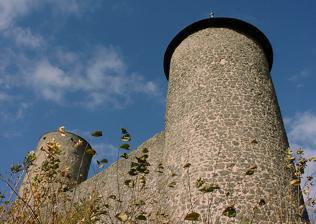
Building: Nürburgring
Country: Germany
Year built: 1927
Race track in Nürburg, Rhineland-Palatinate, Germany "The Green Hell" redirects here. For other uses, see Green Hell (disambiguation) . Nürburgring Configuration for GP-Strecke (2002–present) Configuration for 24 Hours Circuit – Combined GP Circuit without Mercedes-Arena (2002–present) Location Nürburg , Germany Time zone CET (UTC+1) CEST ( DST ) Coordinates 50°20′08″N 6°56′51″E / 50.33556°N 6.94750°E / 50.33556; 6.94750 Capacity 150,000 FIA Grade 1 (GP) 2 (3 layouts) 3 (combined) 6R (Rallycross) Major events Current: GT World Challenge Europe (2014–2016, 2019–2021, 2023–present) DTM (2000–present) Nürburgring 24 Hours (1970–present) NLS (1977–present) European Truck Racing Championship ADAC Truck-Grand-Prix (1986–2019, 2022–present) Former: Formula One German Grand Prix (intermittently, 1951–2013) European Grand Prix (1984, 1995–1996, 1999–2007) Luxembourg Grand Prix (1997–1998) Eifel Grand Prix (2020) FIA WEC 6 Hours of Nürburgring (2015–2017) FIA World Rallycross Championship World RX of Germany (2021–2022) WTCR Race of Germany (2015–2022) Grand Prix motorcycle racing German motorcycle Grand Prix (intermittently, 1955–1997) World SBK (1998–1999, 2008–2013) FIM EWC (1977–1985, 2001) ELMS 1000km Nürburgring (2004–2009) FIA GT (1997, 2001) World Sportscar Championship (1953, 1956–1984, 1986–1991) Website https://nuerburgring.de GP-Strecke (2001–present) Surface Asphalt Length 5.1480 km (3.199 miles) Turns 15 Race lap record 1:28.139 ( Max Verstappen , Red Bull Racing RB16 , 2020 , F1 ) Sprint Circuit (2002–present) Surface Asphalt Length 3.629 km (2.255 miles) Turns 12 Race lap record 1:19.322 ( Kimiya Sato , Lola B05/52 , 2014 , Auto GP ) Oldtimer Circuit (2002–present) Surface Asphalt Length 4.569 km (2.839 miles) Turns 12 Race lap record 1:36.325 ( Martin Stretton, Tyrrell 012 , 2018 , F1 ) 24 Hours Circuit – Combined GP Circuit without Mercedes-Arena (2002–present) Surface Asphalt/concrete Length 25.378 km (15.770 miles) Turns 170 Race lap record 8:08.006 ( Daniel Keilwitz , Ferrari 296 GT3 , 2023 , GT3 ) Nordschleife (1983–present) Surface Asphalt/concrete Length 20.832 km (12.944 miles) Turns 154 Race lap record 6:25.91 ( Stefan Bellof , Porsche 956 , 1983 , Group C ) GP-Strecke with F1 Chicane (1995–2001) Surface Asphalt Length 4.556 km (2.831 miles) Turns 12 Race lap record 1:18.354 ( Juan Pablo Montoya , Williams FW23 , 2001 , F1 ) GP-Strecke without F1 Chicane (1984–2001) Surface Asphalt Length 4.542 km (2.822 miles) Turns 12 Race lap record 1:21.533 ( Teo Fabi , Jaguar XJR-14 , 1991 , C1 ) Nordschleife (1971–1982) Surface Asphalt/concrete Length 22.835 km (14.189 miles) Turns 160 Race lap record 7:06.4 ( Clay Regazzoni , Ferrari 312T , 1975 , F1 ) Nordschleife (1967–1970) Surface Asphalt/concrete Length 22.835 km (14.189 miles) Turns 160 Race lap record 7:40.800 ( Jacky Ickx , Brabham BT26A , 1969 , F1 ) Nordschleife (1927–1966) Surface Asphalt Length 22.800 km (14.167 miles) Turns 160 Race lap record 8:24.1 ( Jim Clark , Lotus 33 , 1965 , F1 ) Südschleife (1927–1982) Surface Asphalt Length 7.747 km (4.814 miles) Turns 27 Race lap record 2:38.6 ( Helmut Kelleners , March 707 , 1970, Group 7 ) Gesamtstrecke (1927–1982) Surface Asphalt Length 28.265 km (17.563 miles) Turns 187 Race lap record 15:06.1 ( Louis Chiron , Bugatti Type35C , 1929 , Grand Prix ) Tower of Nürburg Castle The Nürburgring ( German pronunciation: [ˈnyːɐ̯bʊʁkˌʁɪŋ] ⓘ ) is a 150,000-person capacity motorsports complex located in the town of Nürburg , Rhineland-Palatinate , Germany . It features a Grand Prix race track built in 1984, and a long Nordschleife "North loop" track, built in the 1920s, around the village and medieval castle of Nürburg in the Eifel mountains. The north loop is 20.830 km (12.943 mi) long and contains more than 300 metres (1,000 feet) of elevation change from its lowest to highest points. Scottish racing driver Jackie Stewart nicknamed the track "The Green Hell". Originally, the track featured four configurations, namely the 28.265 km (17.563 mi)-long Gesamtstrecke ("Whole Course"), which in turn consisted of the 22.835 km (14.189 mi) Nordschleife ("North Loop") and the 7.747 km (4.814 mi) Südschleife ("South Loop"). There was also a 2.281 km (1.417 mi) warm-up loop called Zielschleife ("Finish Loop") or Betonschleife ("Concrete Loop"), around the pit area. Between 1982 and 1983, the start/finish area was demolished to create a new GP-Strecke , which is now used for all major and international racing events. However, the shortened Nordschleife is still in use for racing, testing and public access. History 1925–1939: The beginning of the " Nürburg-Ring " In 1904, the Gordon Bennett Trophy was held on the twice-run Taunus circuit, a circuit made up of public roads starting between the towns of Wehrheim , Limburg and Saalburg , just north of Frankfurt that was 126 km (78 mi) long. In 1907, the Taunus circuit was re-routed and shortened to 117 km (73 mi), and it was used one more time for the first Eifelrennen race, which was won by Italian ace Felice Nazzaro . In the early 1920s, ADAC Eifelrennen races were held on the twisty 33.2 km (20.6 mi) Nideggen public road circuit near Cologne and Bonn . Around 1925, the construction of a dedicated race track was proposed just south of the Nideggen circuit around the ancient castle of the town of Nürburg , following the examples of Italy's Monza and Targa Florio courses, and Berlin 's AVUS , yet with a different character. The layout of the circuit in the mountains was similar to the Targa Florio event, one of the most important motor races at that time. The original Nürburgring was to be a showcase for German automotive engineering and racing talent. Construction of the track, designed by the Eichler Architekturbüro from Ravensburg (led by architect Gustav Eichler), began in September 1925. The track was completed in spring 1927, and the ADAC Eifelrennen races were continued there. The first races to take place on 18 June 1927 showed motorcycles and sidecars, and were won by Toni Ulmen on an English 350cc Velocette . The cars followed a day later, and Rudolf Caracciola was the winner of the over–5000cc class in a supercharged Mercedes-Benz "K". In addition, the track was opened to the public in the evenings and on weekends, as a one-way toll road. The entire track consisted of 174 bends (prior to 1971 changes), and averaged 8 to 9 metres (8.7 to 9.8 yd) in width. The fastest time ever around the full Gesamtstrecke was by Louis Chiron , at an average speed of 112.31 km/h (69.79 mph) in his Bugatti . In 1929 the full Nürburgring was used for the last time in major racing events, as future Grands Prix would be held only on the Nordschleife . Motorcycles and minor races primarily used the shorter and safer Südschleife . Memorable pre-war races at the circuit featured the talents of early Ringmeister (Ringmasters) such as Rudolf Caracciola , Tazio Nuvolari , and Bernd Rosemeyer . 1947–1970: "The Green Hell" Nürburgring circuit map, taken at the 1964 German Grand Prix ; the legend advises "No driving in the Eifel (mountains) without a lap on the Nürburgring". The Nordschleife from 1927 to 1982, with small changes made in 1967 and 1971 After World War II , racing resumed in 1947, and in 1951, the Nordschleife of the Nürburgring again became the main venue for the German Grand Prix as part of the Formula One World Championship (with the exception of 1959, when it was held on the AVUS in Berlin ). A new group of Ringmeister arose to dominate the race – Alberto Ascari , Juan Manuel Fangio , Stirling Moss , Jim Clark , John Surtees , Jackie Stewart and Jacky Ickx . On 5 August 1961, during practice for the 1961 German Grand Prix, Phil Hill became the first person to complete a lap of the Nordschleife in under 9 minutes, with a lap of 8 minutes 55.2 seconds (153.4 km/h or 95.3 mph) in the Ferrari 156 "Sharknose" Formula One car. Over half a century later, even the highest performing road cars still have difficulty breaking 8 minutes without a professional race driver or one very familiar with the track. Also, several rounds of the German motorcycle Grand Prix were held, mostly on the 7.747 km (4.814 mi) Südschleife , but the Hockenheimring and the Solitudering were the main sites for Grand Prix motorcycle racing . In 1953, the ADAC 1000 km Nürburgring race was introduced, an Endurance race and Sports car racing event that counted towards the World Sportscar Championship for decades. The 24 Hours Nürburgring for touring car racing was added in 1970. By the late 1960s, the Nordschleife and many other tracks were becoming increasingly dangerous for the latest generation of F1 cars. In 1967, a chicane was added before the start/finish straight, called Hohenrain , in order to reduce speeds at the pit lane entry. This made the track 25 m (27 yd) longer. Even this change, however, was not enough to keep Stewart from nicknaming it "The Green Hell" ( German : Die Grüne Hölle ) following his victory in the 1968 German Grand Prix amid a driving rainstorm and thick fog. In 1970, after the fatal crash of Piers Courage at Zandvoort , the F1 drivers decided at the French Grand Prix to boycott the Nürburgring unless major changes were made, as they had done at Spa the year before. The changes were not possible on short notice, and the German GP was moved to the Hockenheimring , which had already been modified. 1971–1983: Changes Relative location of the Nürburgring (around Nürburg, not to scale) In accordance with the demands of the F1 drivers, the Nordschleife was reconstructed by taking out some bumps, smoothing out some sudden jumps (particularly at Brünnchen), and installing Armco safety barriers. The track was made straighter, following the race line, which reduced the number of corners. The German GP could be hosted at the Nürburgring again, and was for another six years from 1971 to 1976. In 1973 the entrance into the dangerous and bumpy Kallenhard corner was made slower by adding another left-hand corner after the fast Metzgesfeld sweeping corner. Safety was improved again later on by removing the jumps on the long main straight and widening it. They also took away the bushes right next to the track at the main straight, which had made that section of the Nürburgring dangerously narrow. A second series of three more F1 races was held until 1976. However, primarily due to its length of over 22 km (14 mi), and the lack of space due to its situation on the sides of the mountains, increasing demands by the F1 drivers and the FIA's CSI commission were too expensive or impossible to meet. For instance, by the 1970s the German Grand Prix required five times the marshals and medical staff as a typical F1 race, something the German organizers were unwilling to provide. Additionally, even with the 1971 modifications it was still possible for cars to become airborne off the track. The Nürburgring was also unsuitable for the burgeoning television market; its vast expanse made it almost impossible to effectively cover a race there. As a result, early in the season it was decided that the 1976 race would be the last to be held on the old circuit. Niki Lauda , the reigning world champion and only person ever to lap the full 22.835 km (14.189 mi) Nordschleife in under seven minutes (6:58.6, 1975), proposed to the other drivers that they boycott the circuit in 1976. Lauda was not only concerned about the safety arrangements and the lack of marshals around the circuit, he also did not like the prospect of running the race in another rainstorm. Usually when that happened, some parts of the circuit were wet and other parts were dry, which is what the conditions of the circuit were for that race. The other drivers voted against the idea and the race went ahead. Lauda crashed in his Ferrari coming out of the left-hand kink before Bergwerk after a new magnesium component (lighter but more fragile than aluminum used until then) on his Ferrari's rear suspension failed. He was badly burned as his car was still loaded with fuel in lap 2. Lauda was saved by the combined actions of fellow drivers Arturo Merzario , Guy Edwards , Brett Lunger , Emerson Fittipaldi and Harald Ertl . The crash also showed that the track's distances were too long for regular fire engines and ambulances, even though the " ONS -Staffel" was equipped with a Porsche 911 rescue car, marked (R). The old Nürburgring never hosted another F1 race again, as the German Grand Prix was moved to the Hockenheimring for 1977. The German motorcycle Grand Prix was held for the last time on the old Nürburgring in 1980, also permanently moving to Hockenheim. By its very nature, the Nordschleife was impossible to make safe in its old configuration. It soon became apparent that it would have to be completely overhauled if there was any prospect of Formula One returning there - the Nürburgring's administration and race organizers were not willing to provide the enormous expense of providing the number of marshals needed for a Grand Prix - up to six times the amount that most other circuits needed. With this in mind, in 1981 work began on a 4.556 km (2.831 mi)-long new circuit, which was built on and around the old pit area. At the same time, a bypass shortened the Nordschleife to 20.832 km (12.944 mi), and with an additional small pit lane, this version was used for races in 1983, e.g. the 1000km Nürburgring endurance race, while construction work was going on nearby. During qualifying for that race, the late Stefan Bellof set a lap of 6:11.13 for the 20.832 km (12.944 mi) Nordschleife in his Porsche 956 , or 199.8 km/h (124.1 mph) on average. This lap held the all-time record for 35 years (partially because no major racing has taken place there since 1984) until it was surpassed by Timo Bernhard in the Porsche 919 Hybrid Evo, which ran the slightly longer version of the circuit in 5:19.546- averaging 233.8 km/h (145.3 mph) on 29 June 2018. Meanwhile, more run-off areas were added at corners like Aremberg and Brünnchen, where originally there were just embankments protected by Armco barriers. The track surface was made safer in some spots where there had been nasty bumps and jumps. Racing line markers were added to the corners all around the track as well. Also, bushes and hedges at the edges of corners were taken out and replaced with Armco and grass. The former Südschleife had not been modified in 1970–1971 and was abandoned a few years later in favour of the improved Nordschleife . It is now mostly gone (in part due to the construction of the new circuit) or converted to a normal public road, but since 2005 a vintage car event has been hosted on the old track layout, including part of the parking area. 1984: New Grand Prix track The 'GP Strecke' circuit layout in 1985 Complete distance of 2002 in comparison with the track of 1927 Aerial photograph of GP-Strecke The new track was completed in 1984 and named GP-Strecke ( German : Großer Preis-Strecke : literally, " Grand Prix Course "). It was built to meet the highest safety standards. However, it was considered in character a mere shadow of its older sibling. Some fans, who had to sit much farther away from the track, called it Eifelring , Ersatzring , Grünering or similar nicknames, believing it did not deserve to be called Nürburgring.  Like many circuits of the time, it offered few overtaking opportunities. Prior to the 2013 German Grand Prix both Mark Webber and Lewis Hamilton said they liked the track. Webber described the layout as "an old school track" before adding, "It's a beautiful little circuit for us to still drive on so I think all the guys enjoy driving here." While Hamilton said "It's a fantastic circuit, one of the classics and it hasn't lost that feel of an old classic circuit." To celebrate its opening, an exhibition race was held on 12 May. The 1984 Nürburgring Race of Champions featured an array of notable drivers driving identical Mercedes 190E 2.3–16 's: the line-up was Elio de Angelis , Jack Brabham (Formula 1 World Champion 1959, 1960, 1966), Phil Hill (1961), Denis Hulme (1967), James Hunt (1976), Alan Jones (1980), Jacques Laffite , Niki Lauda (1975, 1977)*, Stirling Moss , Alain Prost *, Carlos Reutemann , Keke Rosberg (1982), Jody Scheckter (1979), Ayrton Senna *, John Surtees (1964) and John Watson . [Drivers marked with * won the Formula 1 World Championship subsequent to the race]. Senna won ahead of Lauda, Reutemann, Rosberg, Watson, Hulme and Jody Scheckter, being the only one to resist Lauda's performance who – having missed the qualifying – had to start from the last row and overtook all the others except Senna. There were nine former and two future Formula 1 World Champions competing, in a field of 20 cars with 16 Formula 1 drivers; the other four were local drivers: Klaus Ludwig , Manfred Schurti , Udo Schütz and Hans Herrmann . Besides other major international events, the Nürburgring has seen the brief return of Formula One racing, as the 1984 European Grand Prix was held at the track, followed by the 1985 German Grand Prix . As F1 did not stay, other events are now the highlights at the new Nürburgring, including the 1000km Nürburgring , DTM , motorcycles, and newer types of events, like truck racing , vintage car racing at the AvD "Oldtimer Grand Prix", and even the " Rock am Ring " concerts. Following the success and first world championship of Michael Schumacher , a second German F1 race was held at the Nürburgring between 1995 and 2006, called the European Grand Prix , or in 1997 and 1998, the Luxembourg Grand Prix . For 2002, the track was changed, by replacing the former " Castrol -chicane" at the end of the start/finish straight with a sharp right-hander (nicknamed " Haug-Hook "), in order to create an overtaking opportunity. Also, a slow Omega -shaped section was inserted, on the site of the former kart track. This extended the GP track from 4.556 to 5.148 km (2.831 to 3.199 mi), while at the same time, the Hockenheimring was shortened from 6.823 to 4.574 km (4.240 to 2.842 mi). Both the Nürburgring and the Hockenheimring events have been losing money due to high and rising Formula One license fees charged by Bernie Ecclestone and low attendance due to high ticket prices; starting with the 2007 Formula One season , Hockenheim and Nürburgring alternated in hosting the German GP. Rain clouds gather over the Ring during the 2011 German Grand Prix . In Formula One, Ralf Schumacher collided with his teammate Giancarlo Fisichella and his brother at the start of the 1997 race which was won by Jacques Villeneuve . In 1999 , in changing conditions, Johnny Herbert managed to score the only win for the team of former Ringmeister Jackie Stewart . One of the highlights of the 2005 season was Kimi Räikkönen 's spectacular exit while in the last lap of the race , when his suspension gave way after being rattled lap after lap by a flat-spotted tyre that was not changed due to the short-lived 'one set of tyres' rule. Prior to the 2007 European Grand Prix, the Audi S (turns 8 and 9) was renamed Michael Schumacher S after Michael Schumacher . Schumacher had retired from Formula One the year before, but returned in 2010, and in 2011 became the second Formula One driver to drive through a turn named after them (after Ayrton Senna driving his "S for Senna" at Autódromo José Carlos Pace ). Alternation with Hockenheim See also: Hockenheimring In 2007 , the FIA announced that Hockenheimring and Nürburgring would alternate with the German Grand Prix with Nürburgring hosting in 2007 . Due to name-licensing problems, it was held as the European Grand Prix that year. In 2014, the new owners of the Nürburgring were unable to secure a deal to continue hosting the German Grand Prix in the odd-numbered years, so the 2015 and 2017 German Grands Prix were cancelled. Panorama main entrance of Nürburgring Return of Formula One In July 2020, it was announced that after seven years, the race track would be an official Formula One Grand Prix with the event taking place from 9 to 11 October 2020. This race was called the Eifel Grand Prix in honour of the nearby mountain range, meaning the venue held a Grand Prix under a fourth different name having hosted races under the German , European and Luxembourg Grands Prix titles previously. That race was won by Lewis Hamilton , who equalled Michael Schumacher 's record of wins. Fatal accidents Main article: List of Nürburgring fatalities While it is unusual for deaths to occur during sanctioned races, there are many accidents and several deaths each year during public sessions. It is common for the track to be closed several times a day for cleanup, repair, and medical intervention. While track management does not publish any official figures, several regular visitors to the track have used police reports to estimate the number of fatalities as between 3 and 12 in a full year. Jeremy Clarkson noted in Top Gear in 2004 that "over the years this track has claimed over 200 lives". [ unreliable source? ] Racing This article is missing information about the GP-Strecke. Please expand the article to include this information. Further details may exist on the talk page . ( May 2023 ) Nordschleife racing today Several touring car series still compete on the Nordschleife , using either only the simple 20.830 km (12.943 mi) version with its separate small pit lane, or a combined 25.378 km (15.769 mi)-long track that uses a part of the original modern F1 track (without the Mercedes Arena section, which is often used for support pits) plus its huge pit facilities. Entry-level competition requires a regularity test ( GLP ) for street-legal cars. Two racing series ( RCN/CHC and VLN ) compete on 15 Saturdays each year, for several hours. The annual highlight is the 24 Hours Nürburgring weekend, held usually in mid-May, featuring 220 cars – from small 100 hp (75 kW) cars to 700 hp (520 kW) Turbo Porsche cars or 500 hp (370 kW) factory race cars built by BMW , Opel , Audi , and Mercedes-Benz , over 700 drivers (amateurs and professionals), and up to 290,000 spectators. Mercedes-Benz SLS AMG GT3 racing at the Nürburgring Nordschleife VLN Race 8, 2010 As of 2015 the World Touring Car Championship holds the FIA WTCC Race of Germany at the Nordschleife as a support category to the 24 Hours. BMW Sauber 's Nick Heidfeld made history on 28 April 2007 as the first driver in over thirty years to tackle the Nürburgring Nordschleife track in a contemporary Formula One car. Heidfeld's three laps in an F1.06 were part of festivities celebrating BMW's contribution to motorsport. About 45,000 spectators showed up for the main event, the third four-hour VLN race of the season. Conceived largely as a photo opportunity, the lap times were not as fast as the car was capable of, BMW instead needing to run the chassis at a particularly high ride height to allow for the Nordschleife 's abrupt gradient changes and to limit maximum speeds accordingly. Former F1 driver Hans-Joachim Stuck was injured during the race when he crashed his BMW Z4 . As part of the festivities before the 2013 24 Hours Nürburgring race, Michael Schumacher and other Mercedes-Benz drivers took part in a promotional event which saw Schumacher complete a demonstration lap of the Nordschleife at the wheel of a 2011 Mercedes W02 . As with Heidfeld's lap, and also partly due to Formula One's strict in-season testing bans, the lap left many motorsport fans underwhelmed. Public access Nordschleife Since its opening in 1927, the track has been used by the public for the so-called Touristenfahrten : anyone with a road-legal car or motorcycle, as well as tour buses, motor homes, or cars with trailers, are able to access the Nordschleife. It is open every day from mid-March through mid-November, except when racing takes place. The track is not open to the public during the winter, when construction work is ongoing or in the event of bad weather. Passing on the right is prohibited, and some sections have speed limits; the normal traffic rules (StVO in German) apply also here. Nordschleife is often open to the public. Three Caterhams are entering Brünnchen, a spectator vantage point. Porsche GT3 RS approaching Adenauer Forst, a blind chicane on the Nordschleife Crashed BMW Z3 M coupé on the recovery truck The Nürburgring is a popular attraction for many driving enthusiasts and riders from all over the world, partly because of its history and the challenge it provides. The lack of oncoming traffic and intersections sets it apart from regular roads, and the absence of a blanket speed limit is a further attraction. Normal ticket buyers on tourist days cannot quite complete a full lap of the 20.832 km (12.944 mi) Nordschleife , which bypasses the modern GP-Strecke , as they are required to slow down and pass through a 200-metre (220 yd) "pit lane" section where toll gates are installed. On busier days, a mobile ticket barrier is installed on the main straight in order to reduce the length of queues at the fixed barriers. This is open to all ticket holders. On rare occasions, it is possible to drive both the Nordschleife and the Grand Prix circuit combined. Drivers interested in lap times often time themselves from the first bridge after the barriers to the last gantry (aka Bridge-to-Gantry or BTG time) before the exit. However, the track's general conditions state that any form of racing, including speed record attempts, is forbidden. The driver's insurance coverage may consequently be voided, leaving the driver fully liable for damage. Normal, non-racing, non-timed driving accidents might be covered by driver's insurance, but it is increasingly common for insurers to insert exclusion clauses that mean drivers and riders on the Nürburgring only have third-party coverage or are not covered at all. Drivers who have crashed into the barriers, suffered mechanical failure or been otherwise required to be towed off track during Touristenfahrten sessions are referred to as having joined the "Bongard Club". This nickname is derived from the name of the company which operates the large yellow recovery flatbed trucks which ferry those unfortunate drivers and their vehicles to the nearest exit. Due to the high volume of traffic, there is an emphasis on quickly clearing and repairing any compromised safety measures so the track can be immediately re-opened for use. Additionally, those found responsible for damage to the track or safety barriers are required to pay for repairs, along with the time and cost associated with personnel and equipment to address those damages, making any accident or breakdown a potentially expensive incident. Because it is technically operated as a public toll road, failing to report an accident or instance where track surfaces are affected is considered to be an instance of unlawfully leaving the scene of an accident. This is all part of the rules and regulations which aim to ensure a safe experience for all visitors to the track. Südschleife The entire Nürburgring Gesamtstrecke was open to the public from its initial opening. At several points around the circuit there were access roads and toll points from which drivers and riders could begin or end a drive. The Südschleife had one of these at the bottom of the uphill stretch near Müllenbach . Commercial aspects Production car testing Further information: List of Nürburgring Nordschleife lap times For decades, automotive media outlets and manufacturers have used lap times on the Nordschleife as a standard to measure the performance of production vehicles. A car's time on the circuit is commonly used as a benchmark for its overall performance, and cars from disparate marques or time periods may be directly compared via their lap times. Since 2019, two times have been recorded: one for the whole length of the track, and another for a traditional, slightly truncated layout. Nordschleife test cars are piloted by experienced test drivers with intricate knowledge of the circuit, and are often variants specially prepared for circuit racing, as is the case with the Lexus LFA 's "Nürburgring package". For sixteen weeks per year, the "industry pool" ( Industrie-Pool ) rents exclusive daytime use of the track for automotive development and endurance testing. As of 2017 [update] the industry pool consisted of approximately 30 car manufacturers, associations, and component suppliers. By 2019, the track was being rented by the industry pool for 18 weeks per year. Some journalists have opined that Nordschleife testing is deleterious to a car's normal driving experience, producing cars that have sacrificed comfort and driveability in favor of better lap times. Former Top Gear host James May , who is known for his open dislike of testing run on the track, has claimed that the Nürburgring prompts designers to focus on a car's grip at the expense of pleasant-feeling handling, and creates cars that are ill-suited for real-world driving conditions. Others have expressed concern over the relevance of these test laps, which lack independent verification and may be conducted using cars significantly different from stock. Porsche is reported as having tried—and failed—to replicate the Nissan GT-R Nismo 's record-breaking lap, preparing its own GT-R test car for the task, and the Lamborghini Huracán Performante 's time was met with incredulity even after Lamborghini provided video documentation. Television and games The TV series Top Gear sometimes used the Nordschleife for its challenges, often involving Sabine Schmitz . The first corner of the Nordschleife loop was renamed as the "Sabine-Schmitz-Kurve" in Schmitz's honor after she died of cancer in 2021. In addition, during series 17 (summer 2011) of Top Gear , James May was very critical of the ride quality of cars whose development processes included testing on the Nordschleife , saying that cars which were tested at Nordschleife got ruined. Multiple layouts of the Nürburgring have been featured in video games, such as the Gran Turismo series , the Forza Motorsport series , the Need for Speed: Shift series , iRacing and Assetto Corsa . Grand Prix Legends , a historic racing simulator also included the Nürburgring on its roster of default Grand Prix tracks. Leisure development Other pastimes are hosted at the Nürburgring, such as the Rock am Ring , Germany's biggest rock music festival, attracting close to 100,000 rock fans each year since 1985. Since 1978, the Nordschleife is also the venue of a major running event ( Nürburgring-Lauf/Run am Ring ). In 2003, a major bicycling event ( Rad am Ring ) was added and it became the multi-sports event Rad & Run am Ring . In 2009, new commercial areas opened, including a hotel and shopping mall. In the summer of 2009, ETF Ride Systems opened a new interactive dark ride application called "Motor Mania" at the racetrack, in collaboration with Lagotronics B.V. The roller coaster " ring°racer " was scheduled to open in 2011, but was delayed significantly due to technical issues. It eventually opened on 31 October 2013 and was closed after just four days of operation on 3 November 2013. Ownership In 2012, the track was preparing to file for bankruptcy as a result of nearly $500 million in debts and the inability to secure financing. On 1 August 2012, the government of Rheinland-Pfalz guaranteed $312 million to allow the track to meet its debt obligations. In 2013, the Nürburgring was for sale for US$165 million (€127.3 million). The sale process was by sealed-bid auction with an expected completion date of "Late Summer". This meant there was to be a new owner in 2013, unencumbered by the debts of the previous operation, with the circuit expected to return to profitability. On 11 March 2014 it was reported that the Nürburgring was sold for 77 million euros ($106.8 million). Düsseldorf -based Capricorn Development was the buyer. The company was to take full ownership of the Nürburgring on 1 January 2015. But in October 2014, Russian billionaire, the chairman of Moscow -based Pharmstandard , Viktor Kharitonin , bought a majority stake in the Nürburgring. In May 2015, the Nürburgring was set to hold the first Grüne Hölle Rock festival as a replacement for the Rock am Ring festival, but the project did not take place. Grüne Hölle Rock changed their name to Rock im Revier and the event was held in the Schalke area. Layout Nordschleife Nürburgring Nordschleife Location Nürburg , Germany Time zone CET (UTC+1) CEST ( DST ) Coordinates 50°20′08″N 6°56′51″E / 50.33556°N 6.94750°E / 50.33556; 6.94750 Website https://nuerburgring.de The Nordschleife operates in a clockwise direction, and was formerly known for its abundance of sharp crests, causing fast-moving, firmly-sprung racing cars to jump clear off the track surface at many locations. Flugplatz ("air field", a small airport) The eponym of Schwedenkreuz Although by no means the most fearsome, Flugplatz is perhaps the most aptly (although coincidentally) named and widely remembered section. The name of this part of the track comes from a small airfield, which in the early years was located close to the track in this area. The track features a very short straight that climbs sharply uphill for a short time, then suddenly drops slightly downhill, and this is immediately followed by two very fast right-hand kinks. Chris Irwin 's career was ended following a massive accident at Flugplatz , in a Ford 3L GT sports car in 1968. Manfred Winkelhock flipped his March Formula Two car at the same corner in 1980. This section of the track was renovated in 2016 after an accident in which Jann Mardenborough 's Nissan GT-R flew over the fence and killed a spectator. The Flugplatz is one of the most important parts of the Nürburgring because after the two very fast right-handers comes what is possibly the fastest part of the track: a downhill straight called Kottenborn , into a very fast curve called Schwedenkreuz (Swedish Cross). Drivers are flat out (full-speed) for some time here. Right before Flugplatz is Quiddelbacher-Höhe (peak, as in "mountain summit"), where the track crosses a bridge over the Bundesstraße 257. Fuchsröhre ("Fox Hole") Fuchsröhre Adenauer Forst The Fuchsröhre is soon after the very fast downhill section succeeding the Flugplatz . After negotiating a long right-hand corner called Aremberg (which is after Schwedenkreuz ) the road goes under a bridge Postbrucke as it plunges downhill, and the road switches back left and right and finding a point of reference for the racing line is difficult. This whole sequence is flat out and then, the road climbs sharply uphill. The road then turns left and levels out at the same time; this is one of the many jumps of the Nürburgring where the car goes airborne. This leads to the Adenauer Forst (forest) turns. The Fuchsröhre is one of the fastest and most dangerous parts of the Nürburgring because of the extremely high speeds in such a tight and confined place; this part of the Nürburgring goes right through a forest and there is only about 2–3 metres (6.6–9.8 ft) of grass separating the track from Armco barrier, and beyond the barriers is a wall of trees. Bergwerk ("Mine") Perhaps the most notorious corner on the long circuit, Bergwerk has been responsible for some serious and sometimes fatal accidents. A tight right-hand corner, coming just after a long, fast section and a left-hand kink on a small crest, was where Carel Godin de Beaufort fatally crashed. The fast kink was also the scene of Niki Lauda 's infamous fiery accident during the 1976 German Grand Prix . This left kink is often referred to as the Lauda-Links (Lauda left). The Bergwerk , along with the Breidscheid / Adenauer Bridge corners before it, are one of the series of corners that make or break one's lap time around the Nürburgring because of the fast, lengthy uphill section called Kesselchen (Little Valley) that comes after the Bergwerk . Caracciola Karussell ("Carousel") Shelby Cobra on the Karussell Ford Fiesta ST exiting Karussell Although being one of the slower corners on the Nordschleife , the Karussell is perhaps its most famous and one of its most iconic- it is one of two berm -style, banked corners on the track. Soon after the driver has negotiated the long uphill section after Bergwerk and gone through a section called Klostertal (Monastery Valley), the driver turns right through a long hairpin, past an abandoned section called Steilstrecke (Steep Route) and then goes up another hill towards the Karrusell . The entrance to the corner is blind, although Juan Manuel Fangio is reputed to have advised a young driver to "aim for the tallest tree," a feature that was also built into the rendering of the circuit in the Gran Turismo 4 and Grand Prix Legends video games. Once the driver has reached the top of the hill, the road then becomes sharply banked on one side and level on the other- this banking drops off, rather than climbing up like most bankings on circuits. The sharply banked side has a concrete surface, and there is a foot-wide tarmac surface on the bottom of the banking for cars to get extra grip through the very rough concrete banking. Cars drop into the concrete banking, and keep the car in the corner (which is 210 degrees, much like a hairpin bend ) until the road levels out and the concrete surface becomes tarmac again. This corner is very hard on the driver's wrists and hands because of the prolonged bumpy cornering the driver must do while in the Karrusell . Usually, cars come out of the top of the end of the banking to hit the apex that comes right after the end of the Karrusell . The combination of a recognisable corner, slow-moving cars, and the variation in viewing angle as cars rotate around the banking, means that this is one of the circuit's most popular locations for photographers. It is named after German pre-WWII racing driver Rudolf Caracciola , who reportedly made the corner his own by hooking the inside tires into a drainage ditch to help his car "hug" the curve. As more concrete was uncovered and more competitors copied him, the trend took hold. At a later reconstruction, the corner was remade with real concrete banking, as it remains to this day. Shortly after the Karussell is a steep section, with gradients in excess of 16%, leading to a right-hander called Hohe Acht , which is some 300 m higher in altitude than Breidscheid . Brünnchen ("Small Well") Brünnchen and spectator area A favourite spectator vantage point, the Brünnchen section is composed of two right-hand corners and a very short straight. The first corner goes sharply downhill and the next, after the very short downhill straight, goes uphill slightly. This is a section of the track where on public days, accidents happen particularly at the blind uphill right-hand corner. Like almost every corner at the Nürburgring, both right-handers are blind. The short straight used to have a steep and sudden drop-off that caused cars to take off and a bridge that went over a pathway; these were taken out and smoothed over when the circuit was rebuilt in 1970 and 1971. The uphill right-hand corner is often referred to as "Youtube corner", because of the large number of videos featuring a perspective of that corner. Pflanzgarten ("Planting Garden") and Stefan Bellof S ("Stefan Bellof Esses") Pflanzgarten The Pflanzgarten , which is soon after the Brünnchen , is one of the fastest, trickiest and most difficult sections of the Nürburgring. It is full of jumps, including two huge ones, one of which is called Sprunghügel (Jump Hill). This very complex section is unique in that it is made up of two different sections; getting the entire Pflanzgarten right is crucial to a good lap time around the Nürburgring. This section was the scene of Briton Peter Collins's fatal accident during the 1958 German Grand Prix , and the scene of a number of career-ending accidents in Formula One in the 1970s —Britons Mike Hailwood and Ian Ashley were two victims of the Pflanzgarten. Pflanzgarten 1 is made up of a slightly banked, downhill left-hander which then suddenly switches back left, then right. Then immediately, giving the driver nearly no time to react (knowledge of this section is key) the road drops away twice: the first jump is only slight, then right after (somewhat like a staircase) the road drops away very sharply which usually causes almost all cars to go airborne at this jump; the drop is so sudden. Then, immediately after the road levels out very shortly after the jump and the car touches the ground again, the road immediately and suddenly goes right very quickly and then right again; this is what makes up the end of the first Pflanzgarten - a very fast multiple apex sequence of right-hand corners. Sprunghügel Stefan Bellof S The road then goes slightly uphill and then through another jump; the road suddenly drops away and levels out and at the same time, the road turns through a flat-out left-hander. Then, the road drops away again very suddenly, which is the second huge jump of the Pflanzgarten known as the Sprunghügel . The road then goes downhill then quickly levels out, then it goes through a flat-out right-hander and this starts the Stefan Bellof S (named as such because Bellof crashed a Porsche 956 there during the 1983 Nurburgring 1000 km), which was known as Pflanzgarten 2 prior to 2013. The Stefan Bellof S is very tricky because the road quickly switches back left and right—a car is going so fast through here that it is like walking on a tightrope. It is very difficult to find the racing line here because the curves come up so quickly, so it is hard to find any point of reference. Then, after a jump at the end of the switchback section, it goes through a flat-out, top gear right-hander and into a short straight that leads into two very fast curves called the Schwalbenschwanz (Swallow's Tail). The room for error on every part of the consistently high-speed Pflanzgarten and the Stefan Bellof S is virtually non-existent (much like the entire track itself). The road and the surface of the Pflanzgarten and the Stefan Bellof S moves around unpredictably; knowledge of this section is key to getting through cleanly. Schwalbenschwanz/Kleines Karussell ("Swallow's Tail"/"Little Carousel") The Schwalbenschwanz is a sequence of very fast sweepers located after the Stefan Bellof S . After a short straight, there is a very fast right-hand sweeper that progressively goes uphill, and this leads into a blind left-hander that is a bit slower. The apex is completely blind, and the corner then changes gradient a bit; it goes up then down, which leads into a short straight that ends at the Kleines Karussell . Originally, this part had a bridge that went over a stream and was very bumpy; this bridge was taken out and replaced with a culvert (large industrial pipe) so that the road could be smoothed over. The Kleines Karussell is similar to its bigger brother, except that it is a 90-degree corner instead of 210 degrees, and is faster and slightly less banked. Once this part of the track is dealt with, the drivers are near the end of the lap; with two more corners Galgenkopf to negotiate before the 2.135 km (1.327 mi) long Döttinger Höhe straight. Südschleife layout Nürburgring Südschleife The Nürburgring Südschleife Location Nürburg , Germany Time zone CET (UTC+1) CEST ( DST ) Opened 1927 Closed 1982 Website https://nuerburgring.de The Nürburgring Südschleife (south loop) was a motor racing circuit which was built in 1927 at the same time as the Nordschleife . The Südschleife and Nordschleife layouts were joined together by the Start und Ziel (start/finish) area, and could therefore be driven as one track that was over 28.265 km (17.563 mi) long. Races were held at the combined layout only until 1931. The Südschleife was used for the ADAC Eifelrennen from 1928 until 1931 and from 1958 until 1968, as well as for the Eifelpokal and other minor races. The Südschleife was rarely used after the Nordschleife was rebuilt and updated in 1970 and 1971, and was finally destroyed by the building of the current Nürburgring Grand Prix circuit in the early 1980s. Today only small sections of the original track remain. Track description The shared start/finish area of the Nürburgring complex consisted of two back-to-back straights joined together at the southern end by a tight loop. The entrance to the 7.747 km (4.814 mi) Südschleife lay on the outside edge of this hairpin and was signposted as the road to Bonn . It immediately dropped sharply downhill and under a public road before winding through a heavily-wooded section. Tight corners soon gave way to fast downhill sections with flowing bends until, at the outskirts of the nearby town of Müllenbach , the track turned sharply right northwards and began a long climb up the hill. At the end of this run came a right hairpin turn which led to a long left curve around the bottom of a hill. This led onto the back straight of the start/finish area. At this point it was possible to continue onto the Nordschleife or take two sharp right-hand turns in order to enter the starting straight once again. Photographs of the track in use show that trees and hedges were not cut back in many areas, being allowed to grow right up to the trackside. Although the Nordschleife had very little in the way of run-off areas, the Südschleife seems to have had none at all, which was likely to have been a factor in the choice of circuit for major events. Sections of routes km Section 0 Start and finish Connection south sweep 1 Bränkekopf 2 Aschenschlag Seifgen 3 Bocksberg 4 Müllenbach Rassrück 5 Scharfer Kopf 6 Gegengerade 7 Nordkehre 7,747 Start and finish The route sections bore the following names, among others Bränkekopf , Aschenschlag , Seifgen , Bocksberg , Müllenbach und Scharfer Kopf . Stichstraße shortcut In 1938 a small section of new track (the Stichstraße ) was laid which allowed drivers nearing the end of the Südschleife to bypass the start/finish straights and take a right turn which led back to the start of the downhill twists. This shortened a lap to around 5.7 km (3.5 mi). This layout was used for tourist rides and for testing. Remaining sections The current Grand Prix circuit required the complete destruction of the start/finish area but at a point around 1 km (0.62 mi) into the Südschleife , a modern public road now follows the route, although the bends have been eased and the vegetation does not come as close to the road as it did when the track was open. This public road continues into the town of Müllenbach but leaves the route of the old track on the outskirts. Nothing remains of the famous corners there. The road up the hill still exists and is sometimes used to allow access to parking areas for the Grand Prix track. The lower sections are no longer maintained. Surviving sections, and the parking lots, are still used in competition.  The Cologne-Ahrweiler Rally often uses the Südschleife in competition. Layout history Current circuit configurations Grand Prix Strecke (2002–present) Grand Prix Strecke without F1 Chicane (2002–present) Sprint Circuit (2002–present) Müllenbach Circuit (2002–present) Combined Grand Prix Strecke with Mercedes-Arena (2002–present) 24 Hours Circuit (Combined Grand Prix Strecke without Mercedes-Arena) (2002–present) Combined Sprint Circuit with Mercedes-Arena (2002–present) Nordschleife (1983–present) Rallycross Circuit (2021–present) Previous configurations Nordschleife (1927–1966) Gesamtstrecke (1927–1966) Südschleife (1927–1973) Nordschleife (1967–1982) Gesamtstrecke (1967–1973) Südschleife (1973–1982) Betonschleife/Zielschleife (1927–1982) Grand Prix Circuit (1984–1994) Comparison between Nordschleife and Grand Prix Circuit (1984–1994) Grand Prix Strecke with F1 Chicane (1995–2001) Comparison between Nordschleife and Grand Prix Strecke (1995–2001) Karting Circuit (1995–2001) 24 Hours Circuit (1984–2001) Rallycross Circuit (1991–1997) Lap records Nürburgring Nordschleife As of May 2023, the fastest official race lap records at the Nürburgring Nordschleife are listed as: Category Time Driver Vehicle Event Short Combined Circuit: 24.369 km (2002–present) GT3 8:03.113 Frank Stippler Audi R8 LMS ultra 2013 44. Adenauer ADAC Simfy Trophy GT2 8:13.408 Uwe Alzen Porsche 911 (997) Turbo 2008 Nürburgring VLN race Short Combined Circuit: 24.358 km (2002–present) GT3 7:49.578 Christian Krognes BMW M4 GT3 2022 NIMEX DMV 4-Stunden-Rennen DTM 8:26.742 Manuel Reuter Opel Astra DTM 2004 24 Hours Nürburgring Short Combined Circuit: 24.433 km (2002–present) GT2 8:09.949 Uwe Alzen Porsche 911 (996) Turbo 2005 Nürburgring VLN race Full 24 Hours Circuit – Combined GP Circuit (with Mercedes-Benz Arena): 25.947 km (2002–present) GT1 (GTS) 9:02.206 Peter Zakowski Dodge Viper GTS-R 2003 24 Hours of Nürburgring GT 9:08.008 Lucas Luhr Porsche 911 (996) GT2 2003 Nürburgring VLN race 24 Hours Circuit – Combined GP Circuit (without Mercedes-Benz Arena): 25.378 km (2002–present) GT3 8:08.006 Daniel Keilwitz Ferrari 296 GT3 2023 24 Hours of Nürburgring GT2 8:36.768 Marcel Tiemann Porsche 911 (997) GT3-RSR 2009 24 Hours of Nürburgring TC1 8:37.384 Yvan Muller Citroën C-Elysée WTCC 2015 FIA WTCC Race of Germany TCR Touring Car 8:53.608 Jean-Karl Vernay Hyundai Elantra N TCR 2021 FIA WTCR Race of Germany Super 2000 9:19.256 Petr Fulín SEAT León Cup Racer 2016 Nürburgring ETC round Porsche Carrera Cup 10:00.222 René Rast Porsche 911 (997 II) GT3 Cup 2011 1st Nürburgring Porsche Supercup round Super 1600 10:35.657 Niklas Mackschin Ford Fiesta 1.6 16V 2016 Nürburgring ETC round Short Combined Circuit: 23.849 km (1984–2001) Class 1 Touring Cars 8:19.910 Volker Strycek Opel Calibra V6 4x4 2000 Nürburgring VLN race Combined Circuit: 25.359 km (1984–2001) Group A 8:46.930 Johnny Cecotto BMW M3 (E30) Sport Evo 1992 2nd Nürburgring DTM round Class 1 Touring Cars 8:47.710 Nicola Larini Alfa Romeo 155 V6 TI 1993 1st Nürburgring DTM round GT1 (GTS) 8:58.014 Peter Zakowski Dodge Viper GTS-R 2000 Nürburgring 24 Hours GT 8:58.703 Christian Menzel Porsche 911 (996) GT3-RS 2001 Nürburgring 24 Hours Nordschleife: 20.832 km (1983–present) Group C 6:25.910 Stefan Bellof Porsche 956 1983 1000 km of Nürburgring Formula Two 6:28.030 Christian Danner March 832 1983 Eifelrennen Formula Three 7:19.670 Franz Konrad Anson SA4 1983 Bitburger ADAC 1000 km Rennen F3 round GT1 (GTS) 7:20.098 Peter Zakowski Dodge Viper GTS-R 2002 VLN 27. DMV-4-Stunden Group B 7:24.290 Harald Grohs BMW M1 1983 1000 km of Nürburgring Group A 8:02.440 Tom Walkinshaw Jaguar XJS 1983 Nürburgring ETCC round Nordschleife: 22.835 km (1970–1982) Formula One 7:06.400 Clay Regazzoni Ferrari 312T 1975 German Grand Prix Formula Two 7:06.510 Stefan Bellof Maurer MM82 1982 Eifelrennen Group 5 Sports Prototype 7:15.900 Jean-Pierre Jarier Matra MS670C 1974 1000 km of Nürburgring Group 5 Special Production 7:22.420 Manfred Winkelhock Ford Capri III Turbo 1981 Nürburgring Nordschleife DRM round Group C 7:23.870 Manfred Winkelhock Ford C100 1982 1000 km of Nürburgring Group 7 7:32.800 Willi Kauhsen Porsche 917/10 Turbo 1973 7. Internationales ADAC Nürburgring 300 km Rennen Group 6 7:33.530 Jochen Mass Porsche 908/80 1981 1000 km of Nürburgring Group 4 7:45.470 Hans-Joachim Stuck BMW M1 1982 Nürburgring Nordschleife DRM round Group 2 8:10.900 Hans-Joachim Stuck BMW 3.0 CSL 1974 6 Hours of Nürburgring Group A 9:02.360 Tom Walkinshaw Jaguar XJS 1982 6 Hours of Nürburgring Nordschleife: 22.835 km (1967–1970) Formula One 7:43.800 Jacky Ickx Brabham BT26A 1969 German Grand Prix Group 6 7:50.400 Pedro Rodríguez Porsche 908/03 1970 1000 km of Nürburgring Formula Two 8:05.300 Jackie Stewart Matra MS7 1969 Eifelrennen Group 2 9:28.000 Andrea de Adamich Alfa Romeo 2000 GTAm 1970 Nürburgring 6 Hours Nordschleife: 22.800 km (1927–1966) Formula One 8:24.100 Jim Clark Lotus 33 1965 German Grand Prix Sports car racing 8:37.000 John Surtees Ferrari 330 P4 1966 1000 km of Nürburgring Group 3 9:09.000 John Surtees Ferrari 275 P 1964 1000 km of Nürburgring GP 9:52.200 Hermann Lang Mercedes-Benz W154 1939 Eifelrennen Group 2 10:44.000 Ragnar Eklund Austin Mini Cooper S 1966 500 km of Nürburgring Gesamtstrecke: 28.265 km (1927–1982) Grand Prix 15:06.000 Louis Chiron Bugatti Type 35C 1929 German Grand Prix Nürburgring Südschleife The fastest official race lap records on the Südschleife are listed as: Category Time Driver Vehicle Event Südschleife: 7.747 km (1927–1982) Group 7 2:38.600 Helmut Kelleners March 707 1970 Internationales AvD - SCM-Rundstrecken-Rennen Aachen Nürburgring Group 5 2:43.200 Jürgen Neuhaus [ de ] Porsche 917 Spyder 1971 6th International 300 km race Formula Two 2:47.000 Brian Redman Lola T100 1968 Eifelrennen Group 4 3:01.800 Paul Hawkins Ford GT40 1968 Internationales ADAC-Eifelpokal-Rennen Nürburgring Group 3 3:28.100 Jürgen Neuhaus [ de ] Porsche 911 S 1967 ADAC-Hansa-Pokal-Rennen Nürburgring Modern Nürburgring As of September 2024, the fastest official lap records at the modern Nürburgring circuit layouts are listed as: Category Time Driver Vehicle Event GP-Strecke (with Mercedes-Benz Arena and F1 Chicane): 5.148 km (2002–present) Formula One 1:28.139 Max Verstappen Red Bull Racing RB16 2020 Eifel Grand Prix LMP1 1:40.325 Marcel Fässler Audi R18 2016 6 Hours of Nürburgring GP2 1:41.119 Edoardo Mortara Dallara GP2/08 2009 Nürburgring GP2 Series round Formula Renault 3.5 1:43.306 Tom Dillmann Dallara T12 2015 Nürburgring Formula Renault 3.5 Series round Superleague Formula 1:43.463 Antônio Pizzonia Panoz DP09 2008 Nürburgring Superleague Formula round GP3 1:46.712 Facu Regalia Dallara GP3/13 2013 Nürburgring GP3 Series round LMP2 1:47.794 Nicolas Lapierre Alpine A470 2017 6 Hours of Nürburgring F3000 1:48.597 Tomáš Enge Lola B02/50 2002 Nürburgring F3000 round F2 (2009–2012) 1:48.844 Christopher Zanella Williams JPH1 2012 Nürburgring FTwo round Class 1 Touring Cars 1:49.975 Nico Müller Audi RS5 Turbo DTM 2020 2020 1st Nürburgring DTM round LMPC 1:52.560 Dominik Kraihamer Oreca FLM09 2009 Nürburgring Formula Le Mans Cup round Renault Sport Trophy 1:54.540 Dario Capitanio [ pl ] Renault Sport R.S. 01 2015 Nürburgring Renault Sport Trophy round Formula Regional 1:55.109 Victor Martins Tatuus FR-19 2020 Nürburgring Formula Renault Eurocup round GT3 1:55.832 Mirko Bortolotti Lamborghini Huracán GT3 Evo 2021 3 Hours of Nürburgring LM GTE 1:55.962 Kévin Estre Porsche 911 RSR (2017) 2017 6 Hours of Nürburgring Formula Renault 2.0 1:56.221 Max Defourny Tatuus FR2.0/13 2017 Nürburgring Formula Renault Eurocup round GT1 (GTS) 1:58.370 Alessandro Pier Guidi Maserati MC12 GT1 2010 Nürburgring FIA GT1 round Ferrari Challenge 1:58.397 Giacomo Altoè Ferrari 296 Challenge 2024 Nürburgring Ferrari Challenge Europe round Formula Volkswagen 1:59.574 Sven Barth Reynard Formula Volkswagen 2002 1st Nürburgring Formula Volkswagen Germany round Lamborghini Super Trofeo 1:59.582 Frederik Schandorff Lamborghini Huracán Super Trofeo Evo2 2023 Nürburgring Lamborghini Super Trofeo Europe round Formula 4 2:00.406 Jonas Ried Tatuus F4-T421 2022 2nd Nürburgring ADAC Formula 4 round Porsche Carrera Cup 2:02.320 Larry ten Voorde Porsche 911 (991 II) GT3 Cup 2017 1st Nürburgring Porsche Carrera Cup Germany round Formula BMW 2:04.689 Nico Hülkenberg Mygale FB02 2005 1st Nürburgring Formula BMW ADAC Round Eurocup Mégane Trophy 2:04.881 Fabien Thuner [ pl ] Renault Mégane Renault Sport II 2012 Nürburgring Eurocup Mégane Trophy round ADAC Formel Masters 2:05.246 Richie Stanaway Dallara Formulino 2010 Nürburgring ADAC Formel Masters round V8Star Series 2:05.497 Robert Lechner V8Star car 2002 1st Nürburgring V8Star round TCR Touring Car 2:07.962 Mikel Azcona Cupra León Competición TCR 2021 Nürburgring TCR Europe round Formula Renault 1.6 2:09.487 Janneau Esmeijer Signatech FR 1.6 2014 Nürburgring Formula Renault 1.6 NEC round SEAT León Supercopa 2:10.113 Julien Briché SEAT León Cup Racer 2014 Nürburgring SEAT León Eurocup round Renault Clio Cup 2.19.138 Oscar Nogués Renault Clio III RS (197) 2014 Nürburgring Eurocup Clio round GP-Strecke without F1 Chicane (using Mercedes-Benz Arena): 5.137 km (2002–present) LMP1 1:37.955 Neel Jani Porsche 919 Hybrid 2015 6 Hours of Nürburgring LMP2 1:45.697 Jeroen Bleekemolen Porsche RS Spyder 2008 1000 km of Nürburgring LMP3 1:52.533 Guilherme Oliveira Ligier JS P320 2023 Nürburgring Prototype Cup Germany round World SBK 1:54.594 Tom Sykes Kawasaki Ninja ZX-10R 2013 Nürburgring World SBK round GT1 (GTS) 1:54.850 Antonio García Aston Martin DBR9 2008 1000 km of Nürburgring LM GTE 1:55.191 Gianmaria Bruni Ferrari 458 Italia GT2 2015 6 Hours of Nürburgring GT3 1:54.985 Raffaele Marciello Mercedes-AMG GT3 Evo 2023 3 Hours of Nürburgring World SSP 1:58.072 Kenan Sofuoğlu Kawasaki Ninja ZX-6R 2013 Nürburgring World SSP round Group 6 prototype 1:59.532 Felix Haas Lola T294 2020 Nürburgring Oldtimer Grand Prix (FHR100) Lamborghini Super Trofeo 2:00.467 Frederik Schandorff Lamborghini Huracán Super Trofeo Evo2 2023 Nürburgring Lamborghini Super Trofeo Europe round ADAC Formel Masters 2:01.584 Gustav Malja Dallara Formulino 2012 2nd Nürburgring ADAC Formel Masters round GT 2:02.353 Sascha Maassen Porsche 911 (996) GT3-RSR 2004 1000 km of Nürburgring GT4 2:05.080 Ricardo van der Ende BMW M4 GT4 2019 Nürburgring GT4 European Series round Super Touring 2:11.040 Gerhard Füller Opel Vectra STW 2020 Nürburgring Oldtimer Grand Prix (Tourenwagen Classics) Group 2 2:26.798 Meinrenken Timm Alfa Romeo 1750 GTAm 2020 Nürburgring Oldtimer Grand Prix (AvD-Tourenwagen- und GT-Trophäe) GP-Strecke without Mercedes-Benz Arena (using F1 Chicane): 4.638 km (2002–present) FA1 1:33.834 Alessio Picariello Lola B05/52 2014 Nürburgring FA1 round Pickup truck racing 1:58.320 Jack van der Ende MWV6 Pick Up 2014 Nürburgring MW-V6 Pickup Series round Oldtimer Circuit (GP-Strecke without Mercedes-Benz arena using old chicane): 4.569 km (2002–present) Formula One 1:36.325 Martin Stretton Tyrrell 012 2018 Nürburgring Oldtimer Grand Prix LMP1 1:36.771 Mike Cantillon Pescarolo 01 2019 Nürburgring Oldtimer Grand Prix (Aston Martin Masters Endurance Legends) LMP675 1:39.928 Mike Newton MG-Lola EX257 2019 Nürburgring Oldtimer Grand Prix (Aston Martin Masters Endurance Legends) Group 6 prototype 1:42.599 Felix Haas Lola T294 2019 Nürburgring Oldtimer Grand Prix (FHR100) Group 7 1:43.399 Marco Werner McLaren M8F 2019 Nürburgring Oldtimer Grand Prix (FHR100) Group 5 1:43.502 Peter Mücke [ de ] Zakspeed Ford Capri Turbo 2019 Nürburgring Oldtimer Grand Prix (Tourenwagen Classic) GT3 1:43.651 Nick Tandy Porsche 911 (997) GT3-R 2012 Nürburgring British GT round Formula 4 1:43.796 Joshua Dürksen Tatuus F4-T014 2020 2nd Nürburgring ADAC Formula 4 round GT2 1:45.297 Yannik Trautwein Ferrari 458 Italia GT2 2019 Nürburgring Oldtimer Grand Prix (FCD RacingSeries) Group 4 sports car 1:48.333 Simon Hadfield Lola T70 MkIIIB 2019 Nürburgring Oldtimer Grand Prix (FIA Masters Historic Sports Car Championship) Class 1 Touring Cars 1:48.653 Rupp Stephan Alfa Romeo 155 V6 TI ITC 2018 Nürburgring Oldtimer Grand Prix ADAC Formel Masters 1:48.887 Kevin Magnussen Dallara Formulino 2008 1st Nürburgring ADAC Formel Masters round Group 6 1:49.366 Michael Gans Lola T290 2018 Nürburgring Oldtimer Grand Prix Historic Formula 3 1:49.937 Robert Moores Chevron B38 2018 Nürburgring Oldtimer Grand Prix GT4 1:52.118 Warren Hughes Ginetta G50 2012 Nürburgring British GT round Group A 1:52.996 Richard Weber BMW M3 (E30) DTM 2017 Nürburgring Classic Historic GP (up to 1965) 1:57.962 Peter Horsman Lotus 18/21 2019 Nürburgring Oldtimer Grand Prix (Historic Grand Prix Cars bis 1965) Formula Junior 2:01.896 Bradley Richard Brabham BT2 2019 Nürburgring Oldtimer Grand Prix (FIA Lurani Trophy) Historic two-seater sports car (1960–1961) 2:03.233 Nuthall William Elva Mk VII S 2019 Nürburgring Oldtimer Grand Prix Group 3 GT 2:04.563 Marcus von Oeynhausen Jaguar E-Type 2016 Nürburgring Oldtimer Grand Prix Sprint-Strecke (with Mercedes-Benz Arena + F1 chicane): 3.629 km (2002–present) Auto GP 1:19.322 Kimiya Sato Lola B05/52 2014 Nürburgring Auto GP round Formula Three 1:20.866 Felix Rosenqvist Dallara F315 2015 Nürburgring Formula 3 round Formula 3000 1:21.218 Nicky Pastorelli Lola B99/50 2004 Nürburgring Euro F3000 round Class 1 Touring Cars 1:21.358 René Rast Audi RS5 Turbo DTM 2019 2019 Nürburgring DTM round DTM 1:22.308 René Rast Audi RS5 DTM 2017 Nürburgring DTM round LMP3 1:25.025 David Schumacher Ligier JS P320 2024 Nürburgring Prototype Cup Germany round Superbike 1:26.100 Illia Mykhalchyk BMW S1000RR 2019 Nürburgring IDM Superbike round GT3 1:26.348 Marco Wittmann BMW M4 GT3 2023 Nürburgring ADAC GT Masters round Formula 4 1:26.753 Frederik Vesti Tatuus F4-T014 2018 Nürburgring ADAC Formula 4 round GT1 (GTS) 1:27.970 David Hart Chrysler Viper GTS-R 2002 Nürburgring Belcar round Porsche Carrera Cup 1:28.518 Larry ten Voorde Porsche 911 (992) GT3 Cup 2023 Nürburgring Porsche Carrera Cup Germany round Formula Volkswagen 1:28.882 Sven Barth Reynard Formula Volkswagen 2002 2nd Nürburgring Formula Volkswagen Germany round ADAC Formel Masters 1:28.999 Emil Bernstorff Dallara Formulino 2011 Nürburgring ADAC Formel Masters round Formula Renault 2.0 1:29.590 Christian Klien Tatuus FR2000 2002 2nd Nürburgring Formula Renault 2000 Germany round V8Star Series 1:31.305 Robert Lechner V8Star car 2003 1st Nürburgring V8Star round Formula BMW 1:31.641 Sebastian Vettel Mygale FB02 2004 2nd Nürburgring Formula BMW ADAC Round GT4 1:33.166 Marcel Lenerz Toyota GR Supra GT4 2022 Nürburgring ADAC GT4 Germany round Stock car racing 1:33.268 Ander Vilariño Chevrolet SS NASCAR 2014 Nürburgring NASCAR Whelen Euro Series round TCR Touring Car 1:34.825 Martin Andersen Honda Civic Type R TCR (FK8) 2022 Nürburgring TCR Germany round NXT Gen Cup 1:49.770 Victor Nielsen LRT NXT1 2024 Nürburgring NXT Gen Cup round Truck racing 1:53.783 Norbert Kiss MAN TGS 2024 Nürburgring ETRC round Sprint-Strecke (with Mercedes-Benz Arena using old chicane): 3.618 km (2002–present) LMP3 1:21.864 Óscar Tunjo Duqueine D-08 2022 Nürburgring Prototype Cup Germany round Superbike 1:25.007 Toni Finsterbusch BMW M1000RR 2024 Nürburgring IDM Superbike round GT3 1:25.664 Jeroen Bleekemolen Chevrolet Corvette Z06-R GT3 2013 1st Nürburgring ADAC GT Masters round Formula Renault 2.0 1:26.349 Récardo Bruins Choi Tatuus FR2000 2005 Nürburgring Formula Renault 2.0 Germany round Supersport 1:27.642 Twan Smits Yamaha YZF-R6 2024 Nürburgring IDM Supersport round ADAC Formel Masters 1:28.704 Alessio Picariello Dallara Formulino 2013 Nürburgring ADAC Formel Masters round Alpine Elf Europa Cup 1:33.004 Nicolas Milan Alpine A110 Cup 2018 Nürburgring Alpine Elf Europa Cup round Moto3 1:34.617 Ferre Fleerackers Honda NSF250R 2024 Nürburgring Northern Talent Cup round Supersport 300 1:37.271 Dylan Czarkowski KTM RC 390 R 2024 Nürburgring IDM Supersport 300 round Sprint-Strecke (without Mercedes-Benz Arena using F1 chicane): 3.059 km (2002–present) Sprint-Strecke (without Mercedes-Benz Arena using old chicane): 3.050 km (2002–present) GP-Strecke with F1 Chicane: 4.556 km (1995–2001) Formula One 1:18.354 Juan Pablo Montoya Williams FW23 2001 European Grand Prix LMP900 1:30.418 Frank Biela Audi R8 2000 1000 km of Nürburgring F3000 1:31.669 Giorgio Pantano Lola B99/50 2001 Nürburgring F3000 round WSC 1:31.794 Grant Orbell Lola B98/10 1999 ADAC Sportwagen Festival GT1 (Prototype) 1:33.614 Bernd Schneider Mercedes-Benz CLK GTR 1997 FIA GT Nürburgring 4 Hours LMP675 1:37.813 Thed Björk Lola B2K/40 2001 ADAC Sportwagen Festival DTM 1:37.932 Martin Tomczyk Abt-Audi TT-R DTM 2001 2001 1st Nürburgring DTM round GT1 1:38.270 Jean-Marc Gounon Ferrari F40 GTE 1996 BPR 4 Hours of Nürburgring GT1 (GTS) 1:39.649 Olivier Beretta Dodge Viper GTS-R 2000 1000 km of Nürburgring Formula Renault 2.0 1:41.135 Marc Benz Tatuus FR2000 2001 Nürburgring Formula Renault 2000 Germany round GT2 1:42.208 Olivier Beretta Chrysler Viper GTS-R 1997 FIA GT Nürburgring 4 Hours N-GT 1:42.208 Sébastien Dumez [ fr ] Porsche 911 (996) GT3-RS 2001 FIA GT Nürburgring 500km GT 1:43.766 Sascha Maassen Porsche 911 (996) GT3-R 2000 1000 km of Nürburgring Formula Chrysler 1:45.114 John Svensson Reynard 2KF 2001 Nürburgring Formula Chrysler Euroseries round V8Star Series 1:45.428 Roland Asch V8Star car 2001 1st Nürburgring V8Star round Porsche Carrera Cup 1:45.643 Timo Bernhard Porsche 911 (996 I) GT3 Cup 2000 2nd Nürburgring Porsche Carrera Cup Germany round Formula BMW 1:46.271 Hendrik Vieth [ de ] Mygale FB02 2001 1st Nürburgring Formula BMW ADAC Round GP-Strecke: 4.551 km (1984–2001) Group C1 1:21.553 Teo Fabi Jaguar XJR-14 1991 430 km of Nürburgring Formula One 1:22.806 Niki Lauda McLaren MP4/2B 1985 German Grand Prix F3000 1:26.980 Rubens Barrichello Reynard 92D 1992 Nürburgring F3000 round Interserie 1:30.080 Karl Hasenbichler HSB-Penske PC-18 Buick Turbo Can-Am 1994 AvD New Historics präsentiert von Ferrari Nürburgring Group C2 1:33.010 Costas Los Spice SE87C 1988 1000 km of Nürburgring Class 1 Touring Cars 1:37.710 Bernd Schneider Mercedes-Benz C-Class V6 1994 3rd Nürburgring DTM round 500cc 1:39.048 Kevin Schwantz Suzuki RGV500 1990 German motorcycle Grand Prix World SBK 1:39.318 Troy Corser Ducati 996 RS 1999 Nürburgring World SBK round Formula Volkswagen 1:41.049 Florian Stoll Reynard Formula Volkswagen 2001 1st Nürburgring Formula Volkswagen Germany round GT1 1:42.430 John Greasley Porsche 911 GT2 Evo 1998 4 Hours of Nürburgring 250cc 1:40.993 Tetsuya Harada Aprilia RSV 250 1997 German motorcycle Grand Prix 125cc 1:42.991 Ralf Waldmann Honda NSR250 1996 German motorcycle Grand Prix Super Touring 1:43.975 Tom Kristensen Honda Accord 1999 1st Nürburgring STW Cup round Porsche Carrera Cup 1:45.322 Timo Bernhard Porsche 911 (996 I) GT3 Cup 2001 1st Nürburgring Porsche Carrera Cup Germany round World SSP 1:45.591 Piergiorgio Bontempi Yamaha YZF-R6 1999 Nürburgring World SSP round Group A 1:47.740 Armin Hahne Ford Sierra RS 500 1988 Nürburgring 500 km Group N 1:48.190 Johnny Cecotto BMW M3 GTR 1993 Nürburgring ADAC GT Cup round Sprint-Strecke (without F1 Chicane): 3.039 km (1984–2001) Group C 0:58.140 Bernd Schneider Porsche 962C 1991 Int. ADAC Bilstein Supersprint Nürburgring Interserie 1:01.260 Josef Neuhauser Minardi M190 Cosworth 2001 Nürburgring Interserie round DTM 1:05.947 Bernd Schneider AMG Mercedes-Benz CLK DTM 2001 2001 2nd Nürburgring DTM round Formula Volkswagen 1:10.187 Walter Lechner Jr. [ de ] Reynard Formula Volkswagen 2001 2nd Nürburgring Formula Volkswagen Germany round Porsche Carrera Cup 1:11.739 Jörg Bergmeister Porsche 911 (996 I) GT3 Cup 2001 2nd Nürburgring Porsche Carrera Cup Germany round Group B 1:12.630 Uwe Alzen Porsche 911 Carrera RSR 3.8 1993 XX. ADAC Bilstein Supersprint Nürburgring V8Star Series 1:22.701 Christian Hohenadel V8Star car 2001 3rd Nürburgring V8Star round Betonschleife: 2.292 km (1927–1982) Group 7 0:47.800 Herbert Müller Tim Schenken Porsche 917/30 TC Porsche 917/10 TC 1974 Ïnternationaler Redlefsen-Super-Sprint Nürburgring 1975 Internat. Super Sprint Nürburgring Group 6 0:48.050 Bob Wollek Porsche 936/80 1982 Nürburgring Interserie round Group 5 0:48.550 Manfred Winkelhock Ford Capri III Turbo 1981 ADAC-Bilstein Super-Sprint Nürburgring Group C 0:49.220 Rolf Stommelen Porsche CK5 1982 ADAC-Bilstein Super-Sprint Nürburgring BMW M1 Procar 0:51.830 Siegfried Müller, Jr. [ de ] BMW M1 1982 ADAC-Bilstein Super-Sprint Nürburgring Group 4 0:52.600 Leo Kinnunen Porsche 934 1976 III. Int. ADAC-Bilstein-Super-Sprint Nürburgring Group 2 0:52.900 Klaus Ludwig BMW 2002 Turbo 1977 Bilstein-Super-Sprint Nürburgring Lap times recorded on the Nürburgring Nordschleife are published by several manufacturers. They are published and discussed in print media, and online. For lap times from various sources, see Nürburgring lap times . For lap times in official racing events, on several track variants from 20.830 km (12.943 mi) up to 25.947 km (16.123 mi) see List of Nordschleife lap times (racing) . The lap record on the Südschleife is held by Helmut Kelleners with 2:38.6 minutes = 175.85 km/h (109.27 mph), driven with a March 707 in the CanAm run of the 3rd International AvD SCM circuit race on 18 October 1970. Previous record holder was Brian Redman , who achieved 2:47.0 minutes = 161.03 km/h (100.06 mph) in the Formula 2 race on 21 April 1968 with a Ferrari. Competitions Main article: List of races at the Nürburgring Formula racing Acceleration 2014 (2014) ADAC Formel Masters (2008–2014) ADAC Formula 4 (2015–2022) ATS Formel 3 Cup (1971–1974, 1976–1977, 1979–2010, 2012–2014) Auto GP (2001–2004, 2007, 2013–2014) BOSS GP (2007–2008, 2010, 2012, 2024–present) British Formula 3 International Series (2005, 2011, 2013) European Formula Two Championship (1967–1973, 1975–1983) FIA Formula 3 European Championship (2012–2018) FIA Formula Two Championship (2011–2012) Formula 3 Euro Series (2003–2012) Formula BMW ADAC (2000–2007) Formula BMW Europe (2009) Formula One German Grand Prix (1927–1939, 1950– 1954 , 1956 – 1958 , 1961 – 1969 , 1971 – 1976 , 1985 , 2009 , 2011 , 2013 ) European Grand Prix ( 1984 , 1995 – 1996 , 1999 – 2007 ) Luxembourg Grand Prix ( 1997 – 1998 ) Eifel Grand Prix ( 2020 ) Formula Palmer Audi (2000, 2004) Formula Renault 2.0 Germany (1991–1999, 2001–2005) Formula Renault Eurocup (1993–1994, 1996, 1999–2001, 2006–2009, 2011–2012, 2014–2015, 2017–2020) Formula Renault Northern European Cup (2006–2007, 2009–2018) Formula Volkswagen Germany (2001–2003) French F4 Championship (2024) French Formula Three Championship (1978) French Formula Renault Championship (1981) International Formula 3000 (1992–1993, 1996–2004) GP2 Series (2005–2007, 2009, 2011, 2013) GP3 Series (2011, 2013) Superleague Formula Superleague Formula round Germany (2008, 2010) World Series Formula V8 3.5 (2006–2009, 2011–2012, 2014–2015, 2017) Sports car racing 6 Hours of Nürburgring / 1000 km Nürburgring (1953, 1956–1991, 2000, 2004–2017) 24 Hours Nürburgring (1970–present) ADAC GT Masters (2007–present) ADAC GT4 Germany (2019–present) Alpine Elf Europa Cup (2018) BPR Global GT Series (1995–1996) Deutsche Rennsport Meisterschaft (1972–1982, 1984–1985) DTM Trophy (2020–2022) European Le Mans Series (2004–2009) Ferrari Challenge Europe (1996–1999, 2002, 2004, 2006, 2019, 2021, 2024) FIA GT Championship (1997, 2001) FIA GT1 World Championship (2010, 2012) FIA GT3 European Championship (2012) FIA Sportscar Championship (1998–2001) FIA World Endurance Championship (2015–2017) GT World Challenge Europe (2013–2016, 2019–2021, 2023–present) GT4 European Series (2010, 2014–2015, 2017–2021, 2025) Intercontinental GT Challenge (2024–present) International GT Open (2010, 2012–2014) Lamborghini Super Trofeo Europe (2012–2021, 2023–present) Porsche Carrera Cup Benelux (2019–2020) Porsche Carrera Cup France (1999, 2011) Porsche Carrera Cup Germany (1986–2019, 2022–present) Porsche Carrera Cup Great Britain (2011) Porsche Carrera Cup Italia [ it ] (2011) Porsche Carrera Cup Scandinavia (2011, 2018) Porsche Supercup (1995–2007, 2009, 2011, 2013) Prototype Cup Germany [ de ] (2022–present) Renault Sport Trophy (2015) Trofeo Maserati (2003, 2005) Veranstaltergemeinschaft Langstreckenpokal Nürburgring (1977–present) World Sportscar Championship (1953, 1956–1984, 1986–1991) Touring car racing ADAC TCR Germany Touring Car Championship (2016–2022) Deutsche Tourenwagen Masters (2000–present) Deutsche Tourenwagen Meisterschaft (1984–1996) Eurocup Clio (2011–2012, 2014) Eurocup Mégane Trophy (2006–2009, 2012) European Touring Car Championship (1963–1980, 1982–1986, 1988, 2001) European Touring Car Cup (2016–2017) NASCAR Whelen Euro Series (2014) Race of Champions (1989) SEAT León Eurocup (2014–2016) Super Tourenwagen Cup (1994–1999) Superstars Series (2007) TCR Europe Touring Car Series (2016, 2021–2022) V8Star Series (2001–2003) World Touring Car Championship FIA WTCC Race of Germany (1987, 2015–2017) World Touring Car Cup FIA WTCR Race of Germany (2018–2022) Truck racing European Truck Racing Championship ADAC Truck-Grand-Prix (1986–2019, 2022–present) Motorcycle racing FIM Endurance World Championship (1977–1985, 2001) Grand Prix motorcycle racing German motorcycle Grand Prix (1955, 1958, 1965, 1968, 1970, 1972, 1974, 1976, 1978, 1980, 1984, 1986, 1988, 1990, 1995–1997) IDM Superbike Championship [ de ] (1990–2012, 2014–2017, 2019, 2024–present) Northern Talent Cup (2024–present) Sidecar World Championship (1955, 1958, 1965, 1968, 1970, 1972, 1974, 1976, 1978, 1980, 1984, 1986, 1988, 1990, 1995–1997, 1999, 2005) Superbike World Championship (1998–1999, 2008–2013) Supersport World Championship (1998–1999, 2008–2013) Rallycross racing FIA European Rallycross Championship (2022) FIA World Rallycross Championship World RX of Germany (2021–2022) Cycling UCI Road World Championships ( 1927 , 1966 , 1978 ) Rad am Ring (2003–present) Current events 21–22 March: Nürburgring Langstrecken-Serie 70. ADAC Westfalenfahrt 25–26 April: Nürburgring Langstrecken-Serie NLS2 9–10 May: Nürburgring Langstrecken-Serie 56. Adenauer ADAC Rundstrecken-Trophy 23–25 May: Nürburgring Langstrecken-Serie ADAC Ravenol 24h Nürburgring Qualifying 30 May—1 June: DMV Goodyear Racing Days 6–8 June: Rock am Ring 13–15 June: BOSS GP Nürburgring Classic 19–22 June: Intercontinental GT Challenge Nürburgring 24 Hours 27–29 June: Porsche Sports Cup Deutschland [ de ] ADAC Racing Weekend Nürburgring 4–5 July: Nürburgring Langstrecken-Serie NLS-Light 28–30 June: ADAC Racing Weekend Nürburgring 10–13 July: FIA European Truck Racing Championship International ADAC Truck-Grand-Prix , ADAC GT Masters 18–20 July: Rad am Ring 26–27 July: Kölner Kurs 1–3 August: Oldtimer Grand Prix 8–10 August: Deutsche Tourenwagen Masters , Prototype Cup Germany [ de ] , ADAC GT4 Germany , Porsche Carrera Cup Germany , NXT Gen Cup 15–16 August: Nürburgring Langstrecken-Serie KW 6h ADAC Ruhr-Pokal-Rennen 24 August: ADAC/DMC Race Weekend 29–31 August: GT World Challenge Europe , GT4 European Series , Lamborghini Super Trofeo Europe , McLaren Trophy Europe 5–7 September: IDM Superbike Championship [ de ] 41. ADAC-Siegerlandpreis , Northern Talent Cup 12–14 September: Nürburgring Langstrecken-Serie 65. ADAC ACAS Cup & 64. ADAC Reinoldus-Langstreckenrennen 19–21 September: ADAC 1000 km Revival 26–27 September: Nürburgring Langstrecken-Serie 57. ADAC Barbarossapreis 3–5 October: RGB Saisonfinale 10–11 October: Nürburgring Langstrecken-Serie NLS10 16–19 October: ADAC Westfalen Trophy 25 October: Schwedenkreuz Rennen Climate The Nürburgring is known for its frequently changing weather. The near-fatal accident of Niki Lauda in 1976 was accompanied by poor weather conditions and also the 2007 Grand Prix race saw an early deluge take several cars out through aquaplaning, with Vitantonio Liuzzi making a lucky escape, hitting a retrieving truck with the rear wing first, rather than the fatal accident that befell Jules Bianchi seven years later at Suzuka . In spite of this reputation, the Nürburg weather station only recorded an average of 679.3 mm (26.74 in) between 1981 and 2010. Contrasting this, the relatively nearby Ardennes racetrack of Spa-Francorchamps in Wallonia , Belgium has a much rainier climate, as can be implied by data from the village hosting the track called Stavelot and the village of Malmedy , through which the circuit passes. Nürburg has a semi-continental climate with both oceanic and continental tendencies. It does however land in the former category ( Köppen Cfb ). Due to the Nordschleife's varied terrain and elevation, weather may be completely different on either end of the track. The elevation shift also makes thermal differences a strong possibility. The modern Grand Prix circuit also has sizeable elevation changes between the start-finish straight and the lowest point on the opposite end of the track, but the geographical distance and actual elevation gain between the two are lower. Annual sunshine is in the 1500s, which is low by European standards, but only slightly gloomier than the nearest large city of Cologne located on a plain. Contrasting that, Nürburg has cooler weather year-round due to the higher elevation of the Eifel Mountains than the Rhine Valley . Climate data for Nürburg, 485 m asl (1981–2010 normals) Month Jan Feb Mar Apr May Jun Jul Aug Sep Oct Nov Dec Year Record high °C (°F) 13.5 (56.3) 15.6 (60.1) 20.7 (69.3) 25.8 (78.4) 30.4 (86.7) 33.3 (91.9) 34.9 (94.8) 36.0 (96.8) 30.2 (86.4) 25.2 (77.4) 18.8 (65.8) 12.6 (54.7) 36.0 (96.8) Mean daily maximum °C (°F) 2.6 (36.7) 4.3 (39.7) 7.7 (45.9) 12.3 (54.1) 16.4 (61.5) 19.7 (67.5) 21.6 (70.9) 21.4 (70.5) 17.0 (62.6) 12.5 (54.5) 6.6 (43.9) 2.8 (37.0) 12.2 (54.0) Daily mean °C (°F) 0.3 (32.5) 1.6 (34.9) 4.2 (39.6) 8.0 (46.4) 11.9 (53.4) 15.0 (59.0) 16.9 (62.4) 16.6 (61.9) 13.0 (55.4) 9.2 (48.6) 4.3 (39.7) 0.6 (33.1) 8.6 (47.5) Mean daily minimum °C (°F) −2.1 (28.2) −1.2 (29.8) 0.7 (33.3) 3.6 (38.5) 7.5 (45.5) 10.1 (50.2) 12.2 (54.0) 11.9 (53.4) 9.0 (48.2) 5.9 (42.6) 2.0 (35.6) −1.6 (29.1) 4.9 (40.8) Record low °C (°F) −18.6 (−1.5) −17.4 (0.7) −12.4 (9.7) −6.4 (20.5) −1.0 (30.2) 2.1 (35.8) 5.0 (41.0) 3.6 (38.5) 1.1 (34.0) −5.3 (22.5) −10.8 (12.6) −18.1 (−0.6) −18.6 (−1.5) Average precipitation mm (inches) 48.0 (1.89) 51.2 (2.02) 50.6 (1.99) 47.4 (1.87) 60.6 (2.39) 53.8 (2.12) 68.9 (2.71) 77.7 (3.06) 57.0 (2.24) 54.1 (2.13) 57.5 (2.26) 51.5 (2.03) 678.3 (26.71) Average precipitation days 9.5 10.6 10.9 9.4 9.9 9.8 11.4 9.5 9.6 10.5 12.0 10.8 123.9 Mean monthly sunshine hours 56.7 72.1 116.6 166.9 187.0 205.3 204.4 193.3 147.1 105.7 46.5 43.0 1,544.6 Source: Météo Climat See also List of Nürburgring Nordschleife lap times List of Formula One circuits Circuit de Spa-Francorchamps (nearby historical circuit in Belgium). Eifelrennen References